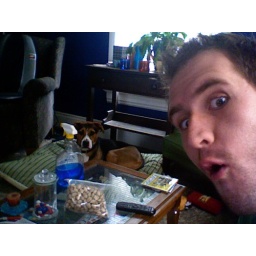
that's emma, the guard dog at my host home in springfield.